Harvey Kurtzman

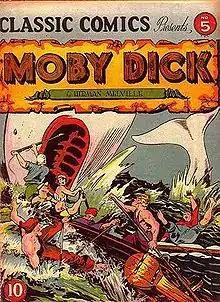
Kurtzman assisted on the "Classics Illustrated" version of "Moby Dick" in 1942 as his first assignment at Louis Ferstadt's studio.

Kurtzman met Alfred Andriola in 1942, encouraged by a quote in Martin Sheridan's "Classic Comics and their Creators" where Andriola offered help to aspiring cartoonists. Kurtzman made an appointment, but Andriola's response to his work was discouraging—he told Kurtzman to give up on cartooning. Kurtzman called this meeting "one of the worst days of life", though he ignored Andriola's advice and continued to peddle his portfolio.